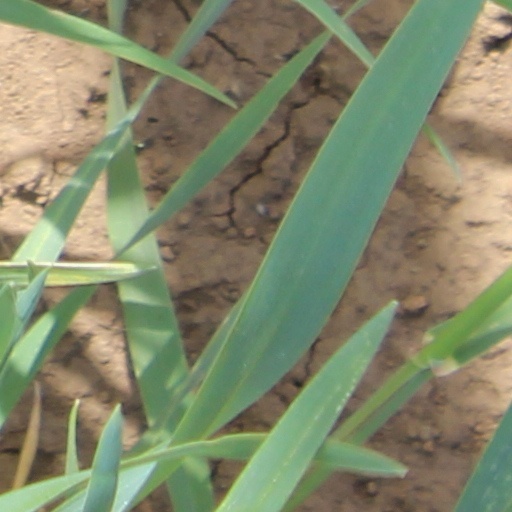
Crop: wheat